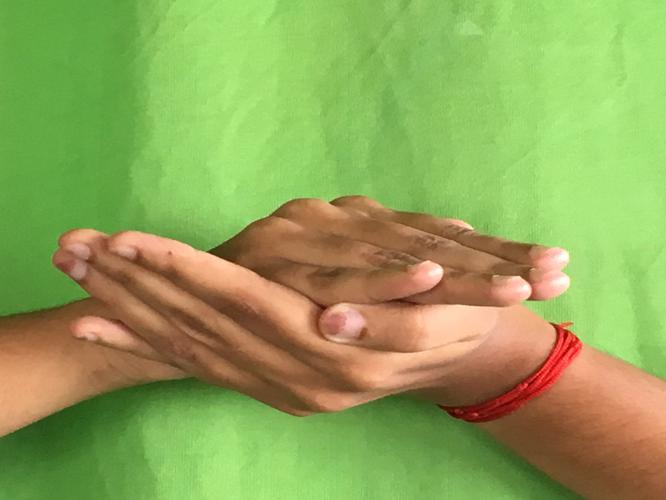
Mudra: Samputa
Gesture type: double_hand